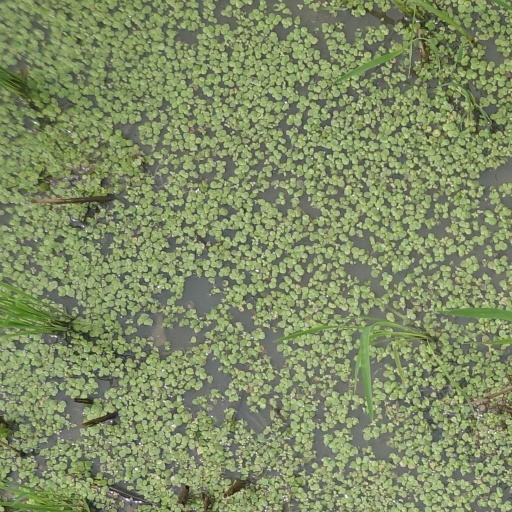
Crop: rice